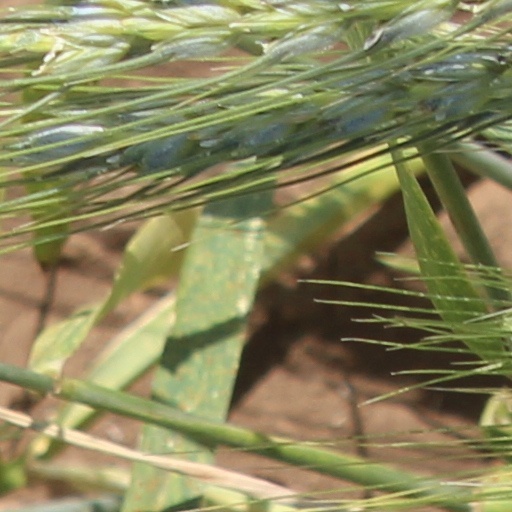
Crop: wheat